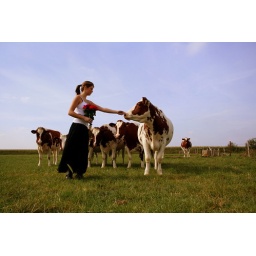
in a cow field